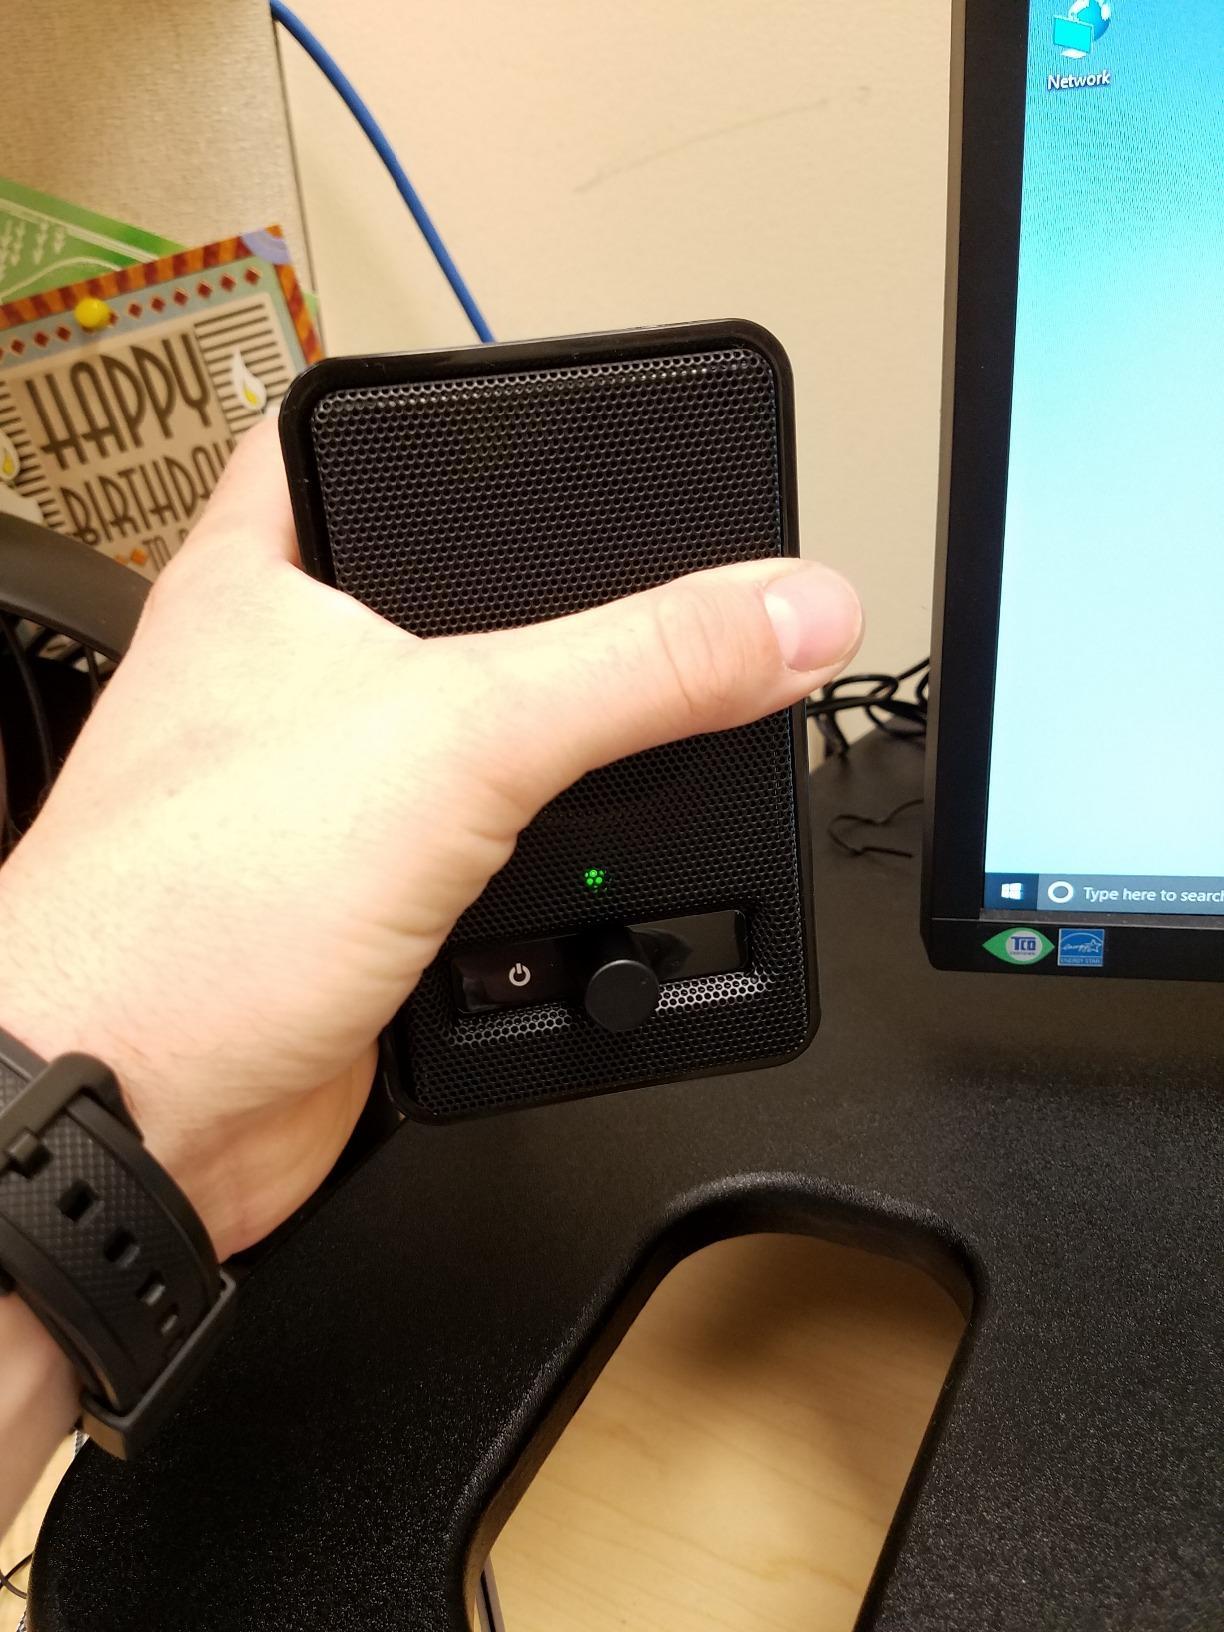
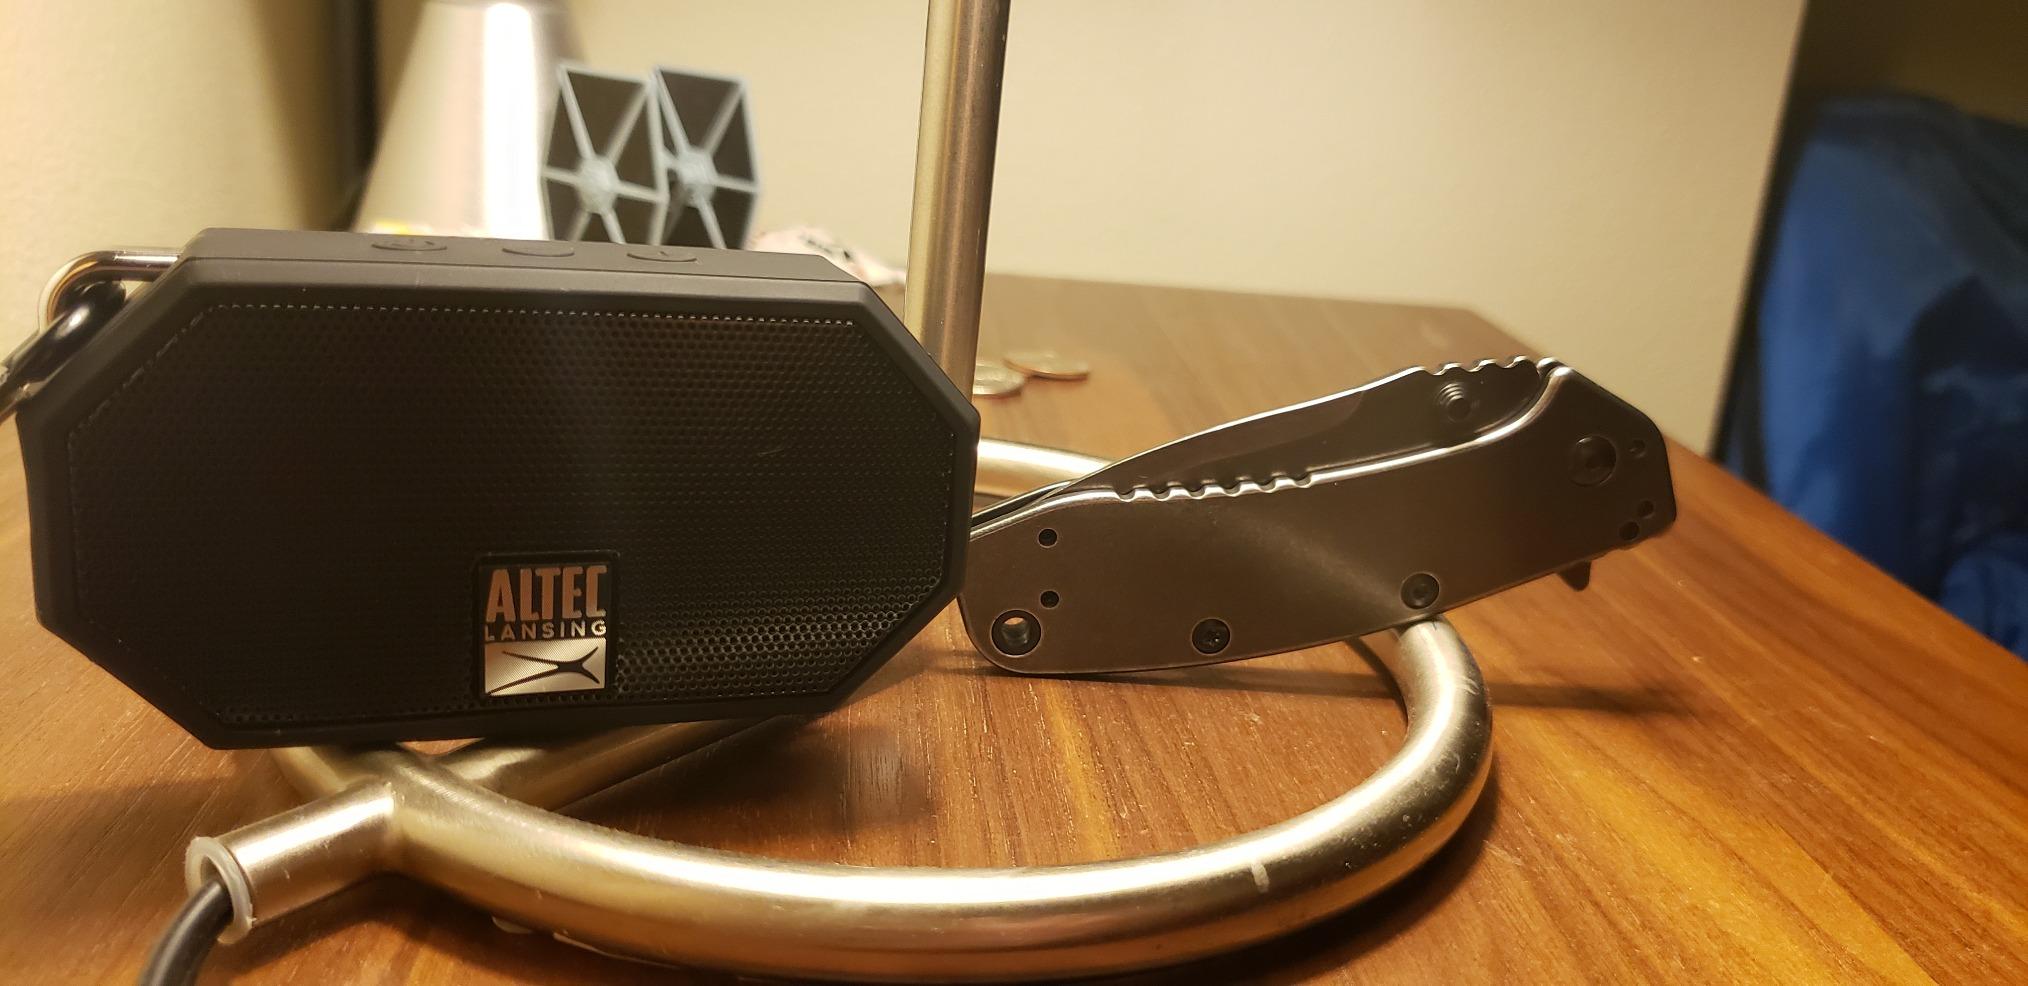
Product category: speaker
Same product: no